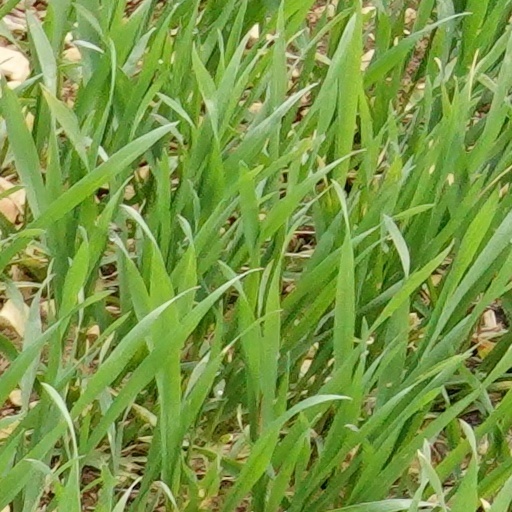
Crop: wheat